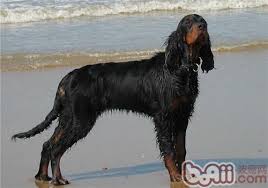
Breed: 228-n000085-Gordon_setter